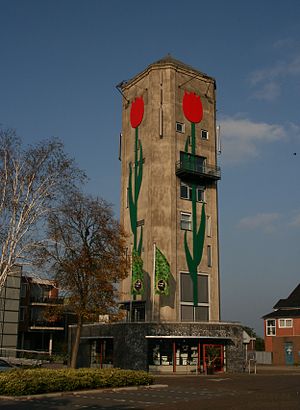
Vandtårnet i Roelofarendsveen
Vandtårnet i Roelofarendsveen er et tidligere vandtårn bygget i 1932 og er tegnet af arkitekten Hendrik Sangster. Tårnet har en højde på 31,5 meter og en kapacitet på 150 m³. Det står i Roelofarendsveen i Zuid-Holland. Tårnet anvendes i dag til blomsterforretning og er udsmykket med et tårnhøj tulipan på hver af dets sider.